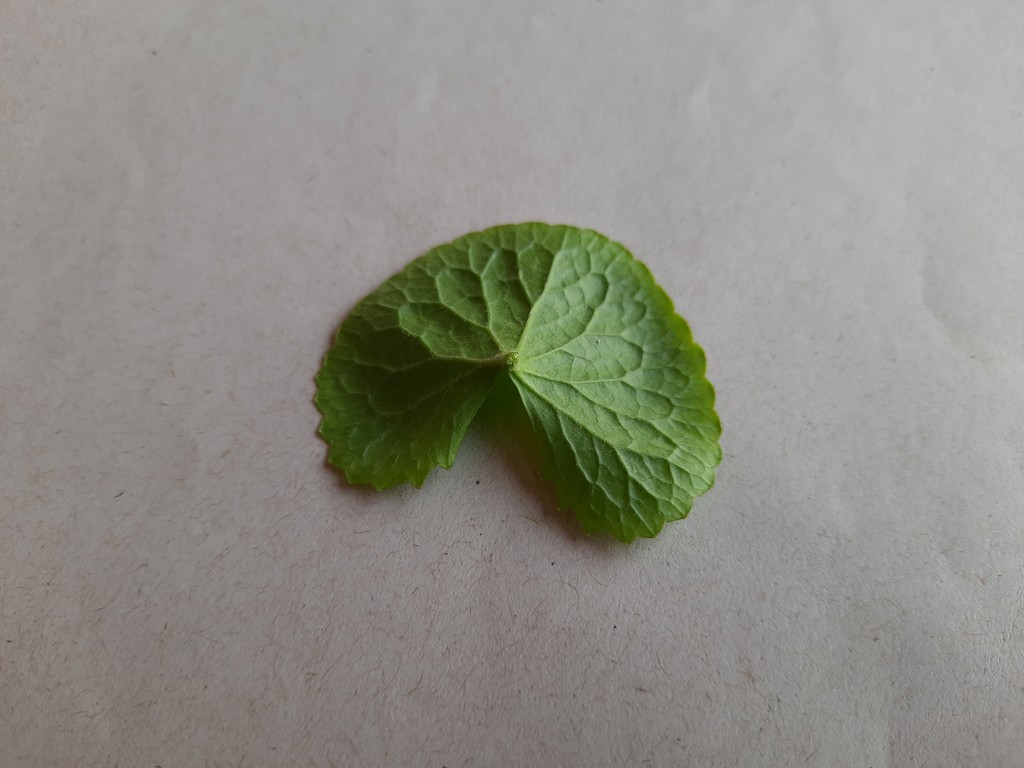
Label: Healthy